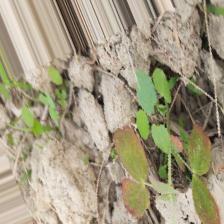
Label: Lentil Rust